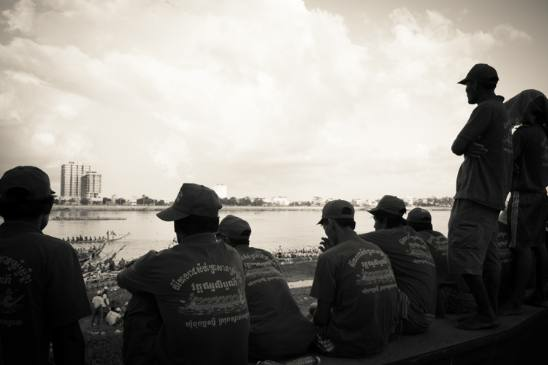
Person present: Yes